James M. Burt

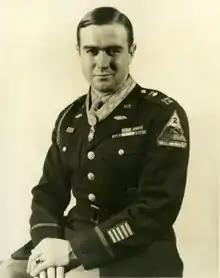
James Burt in October 1945

James Montross Burt (July 18, 1917 – February 15, 2006) was a United States Army armor officer who received the Medal of Honor for his valor in the Battle of Aachen during World War II.